Arctic vegetation

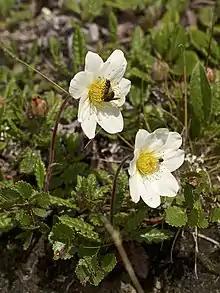
"Dryas octopetala" is a common plant in the Arctic

About 1,702 species of plants live on the Arctic tundra, including flowering plants, short shrubs, herbs, grasses, and mosses. These plants are adapted to short, cold growing seasons. They have the ability to withstand extremely cold temperatures in the winter (winter hardiness), and grow and reproduce in summer conditions that are quite limiting.